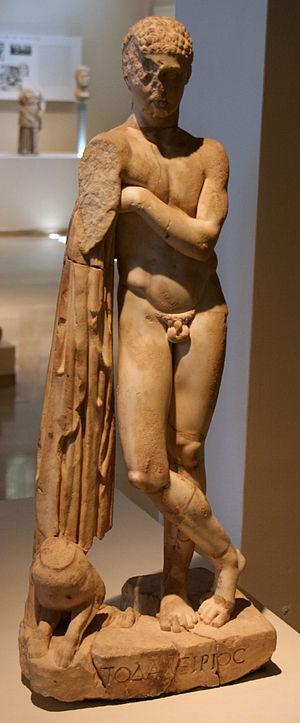
Dans la mythologie grecque, Podalire est un héros, médecin des Grecs lors de la guerre de Troie. La famille d’Hippocrate de Cos prétendait descendre de Podalire.